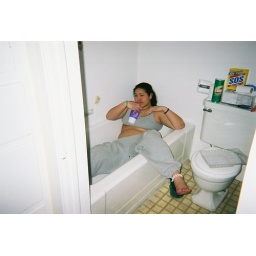
hali relaxing in the tub in the downstairs bathroom after i scrubed the heck out of it